New York Islanders

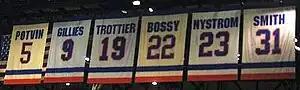
Banners at Nassau Coliseum depicting retired numbers in 2007; since then, banners for Butch Goring and John Tonelli have been added.

Prior to the 1998–99 season, the team's jerseys reverted to a traditional design but kept the navy blue and bright orange shades from the jerseys used the previous three seasons. They added a shoulder patch of four bars, alternating in color, to represent the Islanders' four Stanley Cup championships. A predominantly orange third jersey was introduced in 2002–03, featuring navy blue yokes and sides that formed sharp points on the sleeves and body. The team wore this jersey through the 2006–07 season.